List of streets in Crawley and Nedlands

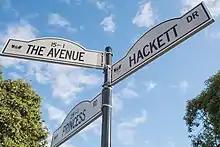
City of Perth street signs in Nedlands

This article details how the names of the streets in Crawley and Nedlands, Western Australia evolved along with the variations in use. The streets are within the City of Perth boundaries, which was amended in 2016 to include the University of Western Australia and Kings Park.